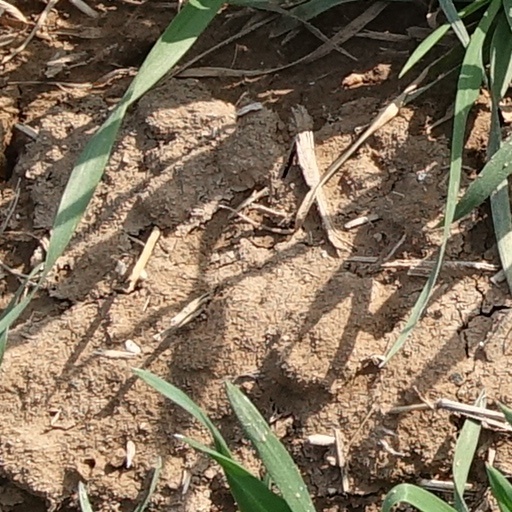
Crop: wheat